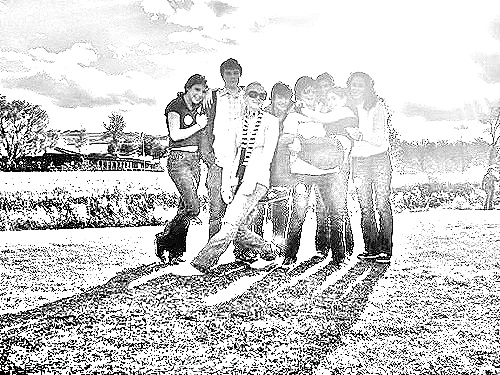
Portrait style: Sketch Portrait